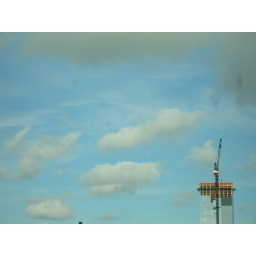
At certain angles this building totally blended in with the open sky back ground.